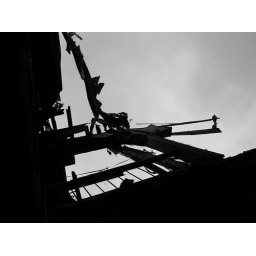
Looking up at the wooden second story of an abandoned Ottoman-era building in the center of Antep's old town.